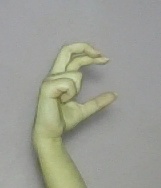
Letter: thal